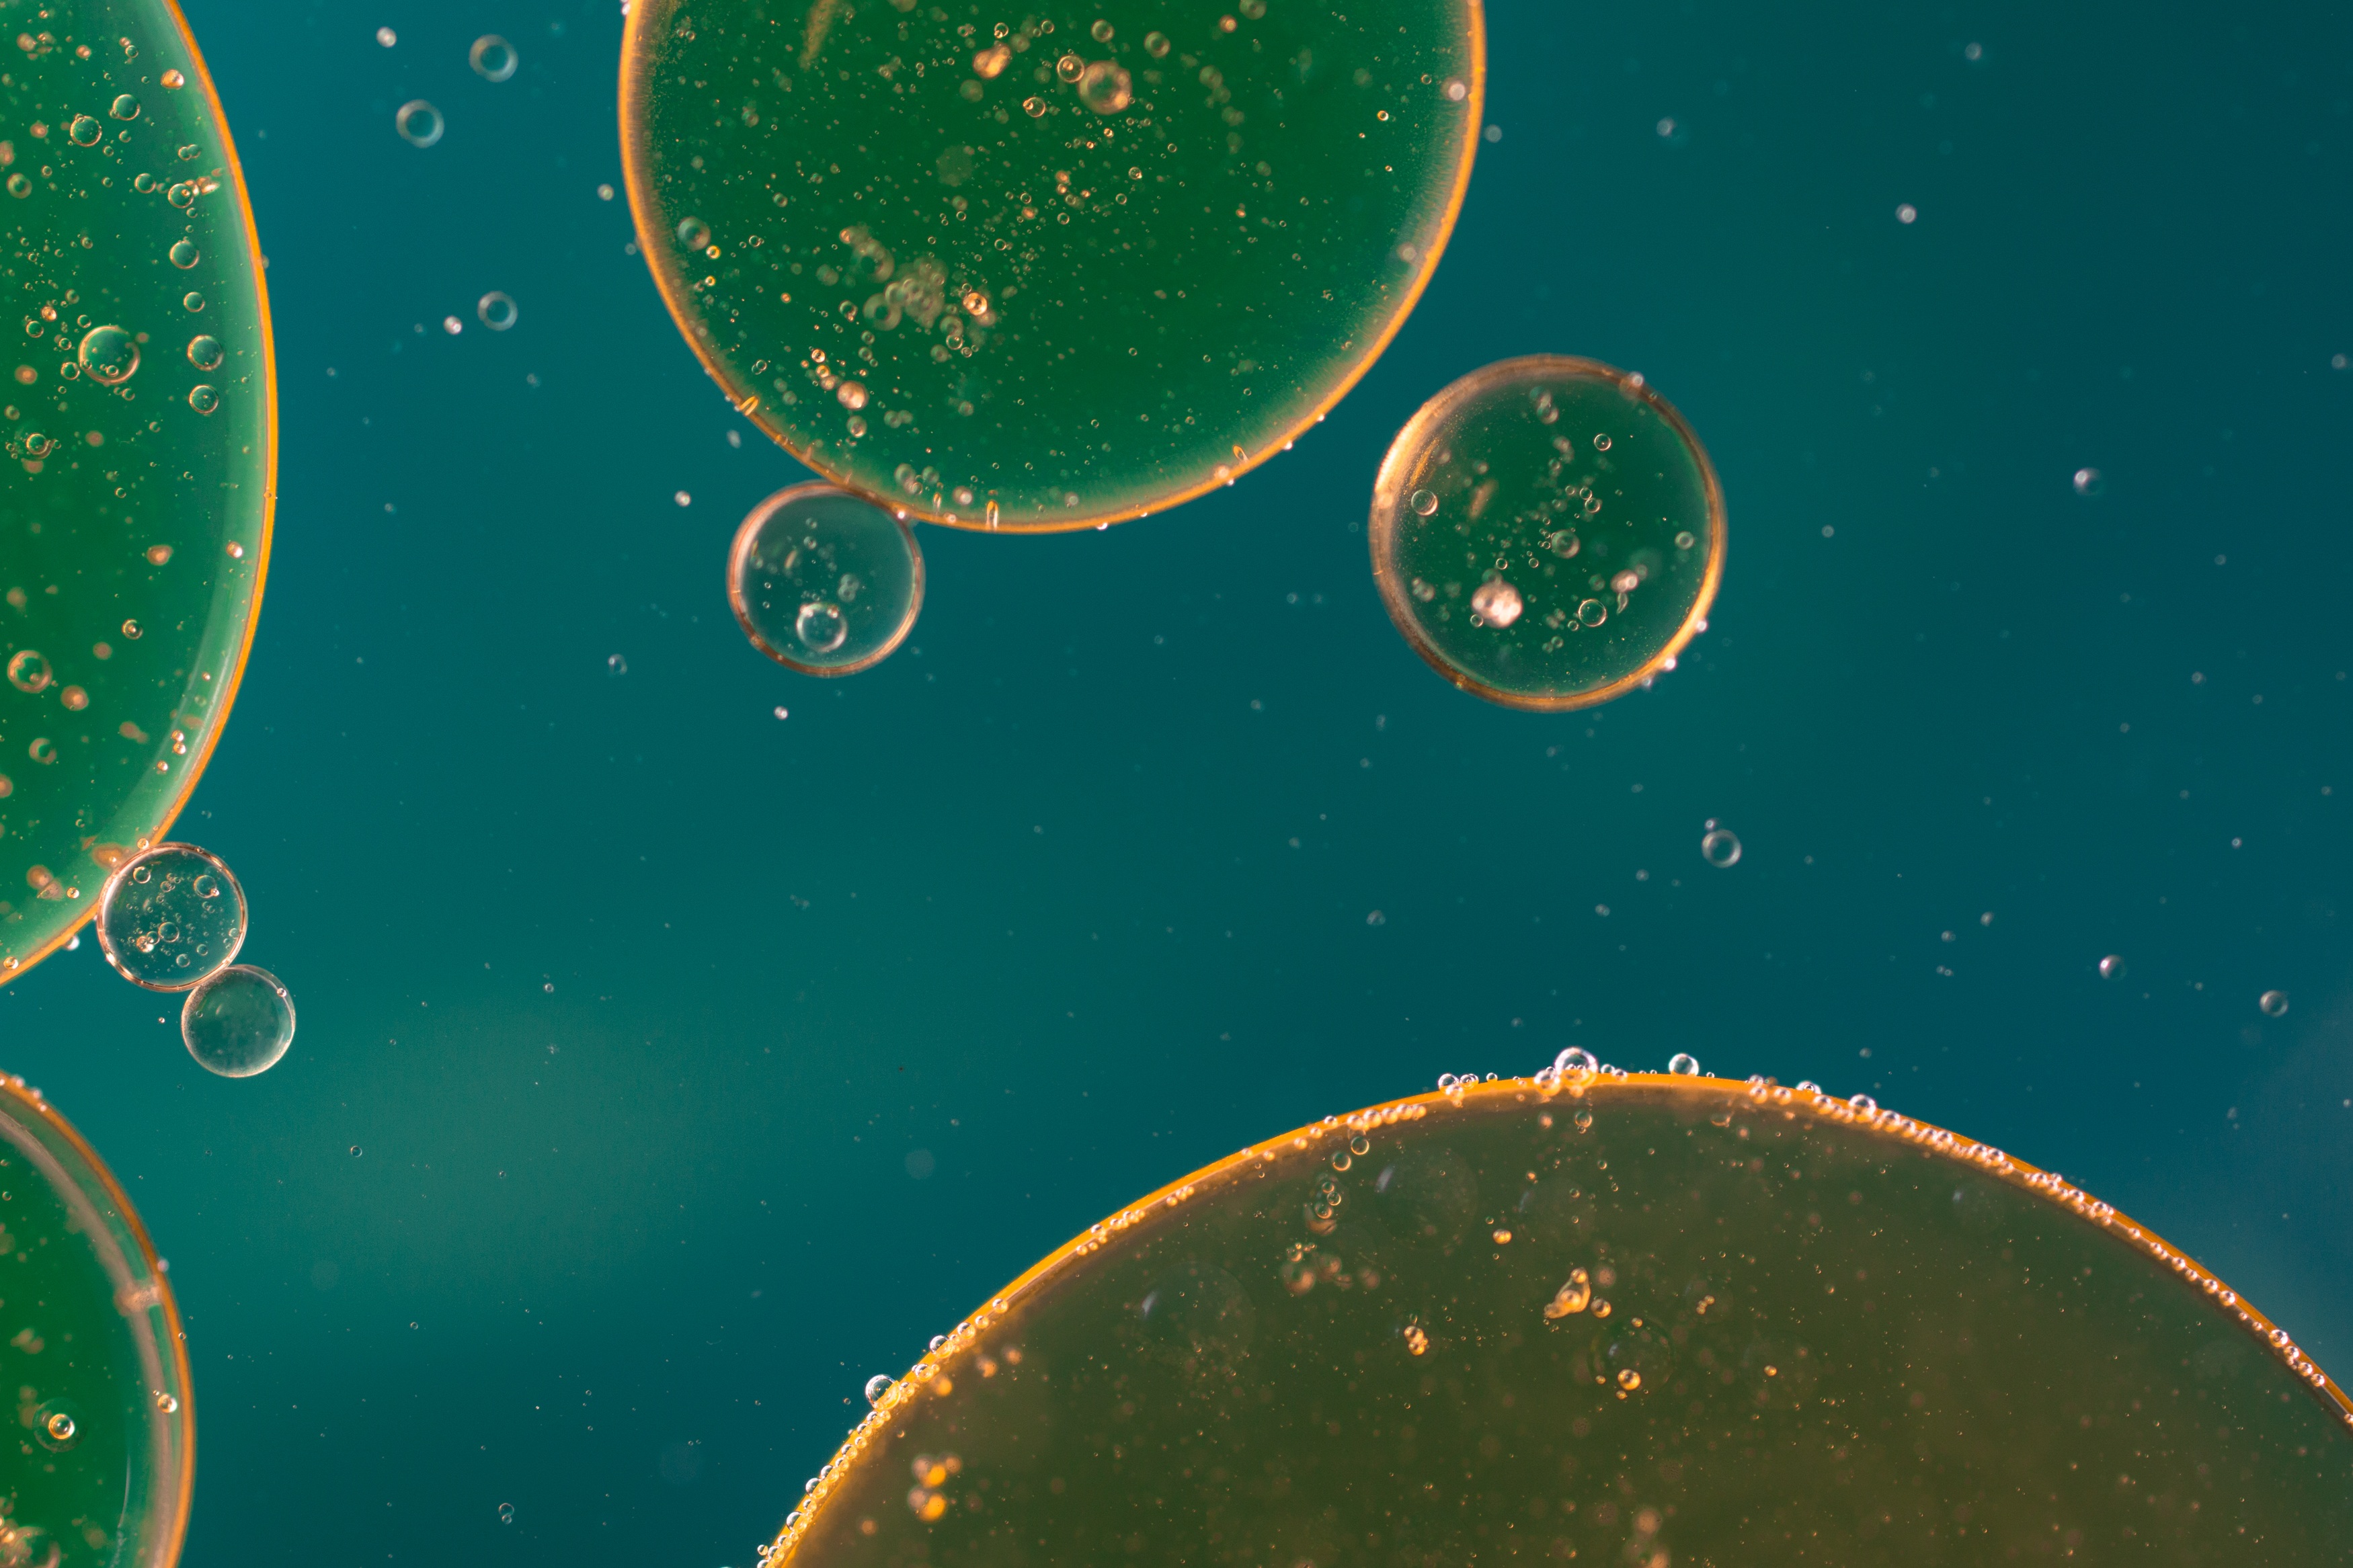
liquid, abstract, sky, texture, atmosphere, green, macro, biology, close, circle, outer space, background, astronomy, earth, planet, cells, oil, organism, astronomical object, oil in water, oil eye, atmosphere of earth